Jrue Holiday

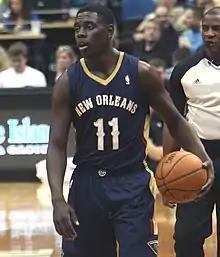
Holiday in January 2014

On July 12, 2013, Holiday was traded to the New Orleans Pelicans in exchange for Nerlens Noel and the Pelicans' 2014 first-round draft pick. His 2013–14 season ended prematurely after season-ending surgery in February 2014 for a stress fracture in his right tibia. Holiday had not played since January 8 due to the shin injury. In 34 games, he averaged 14.3 points, 7.9 assists and 1.6 steals per game.